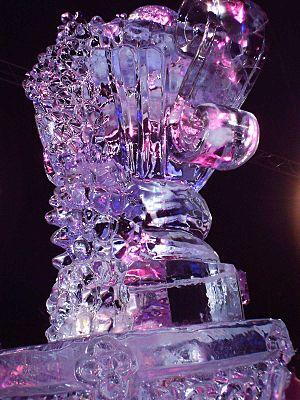
La sculpture sur glace est une activité consistant à façonner la glace par l'élimination contrôlée de matériau, c'est l'acte de mise en forme artistique de la glace.